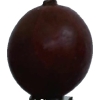
Label: images